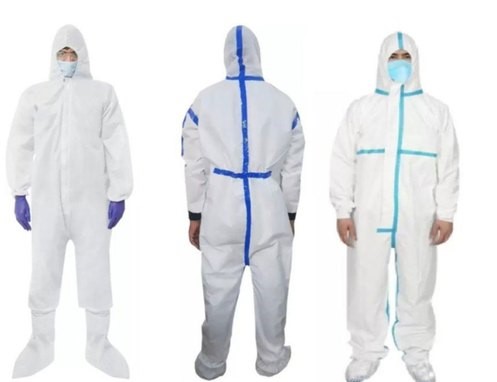
Objects detected:
Mask
Mask
Coverall
Coverall
Coverall